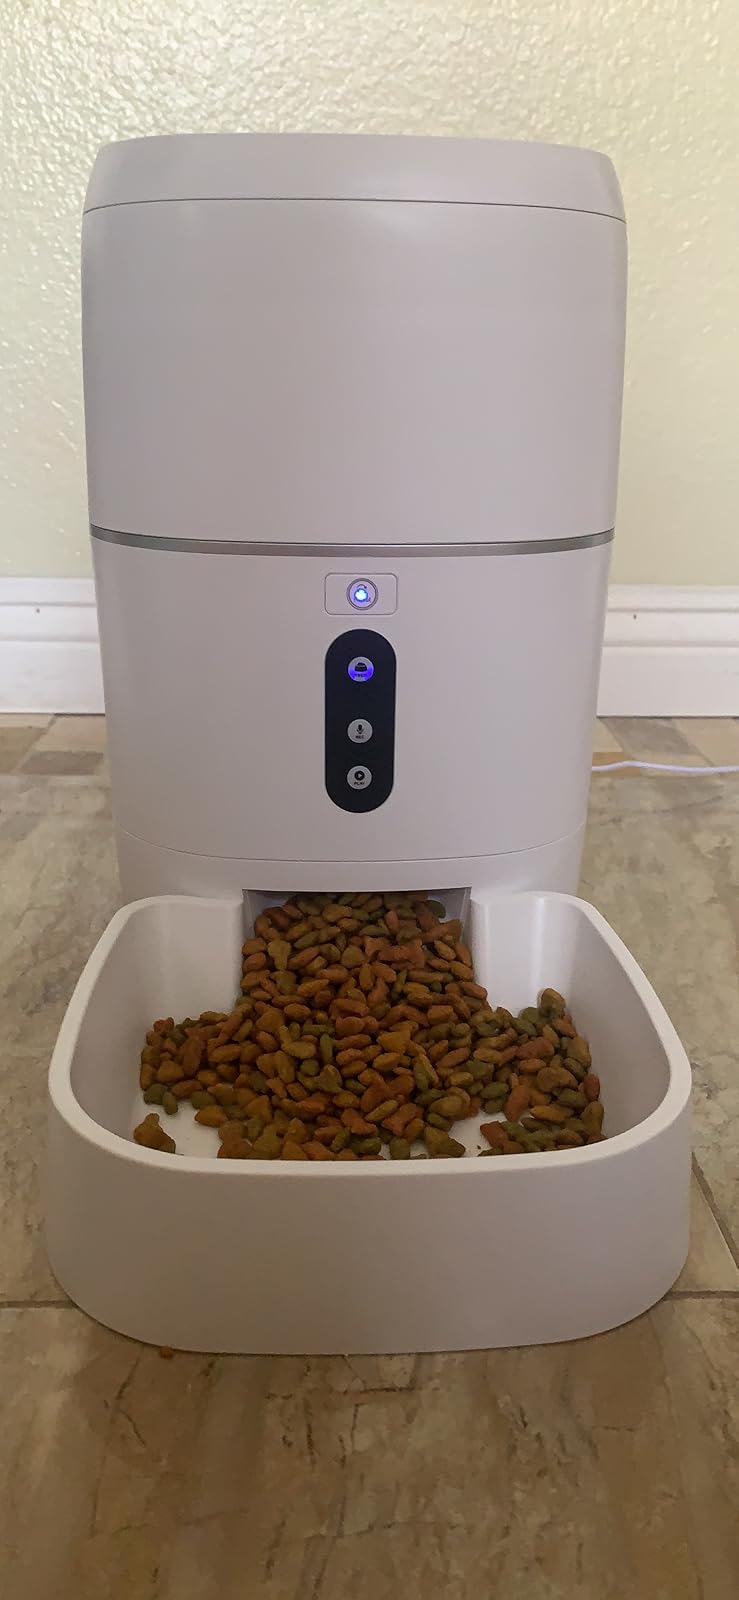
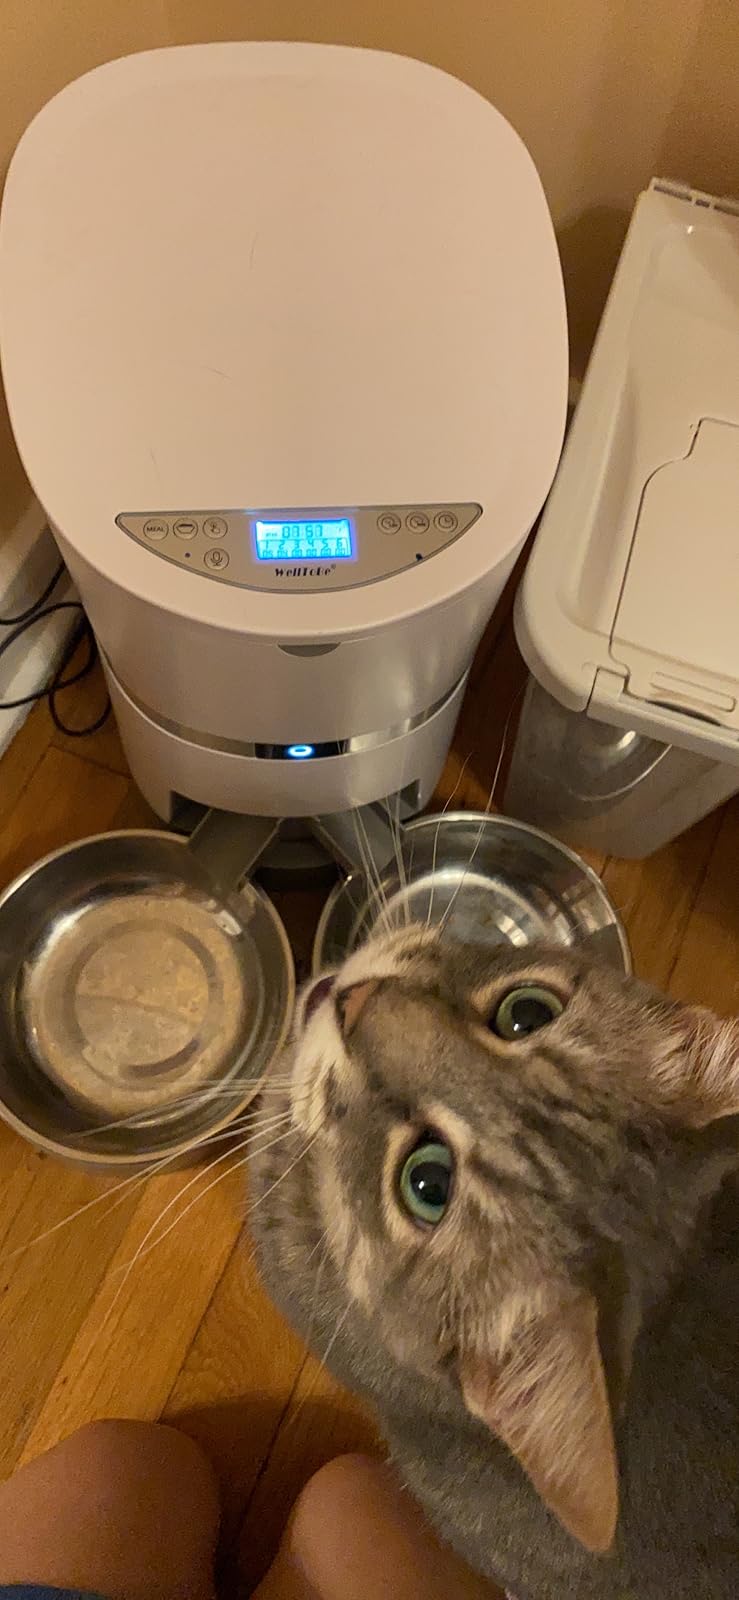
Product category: items_feeder
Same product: no